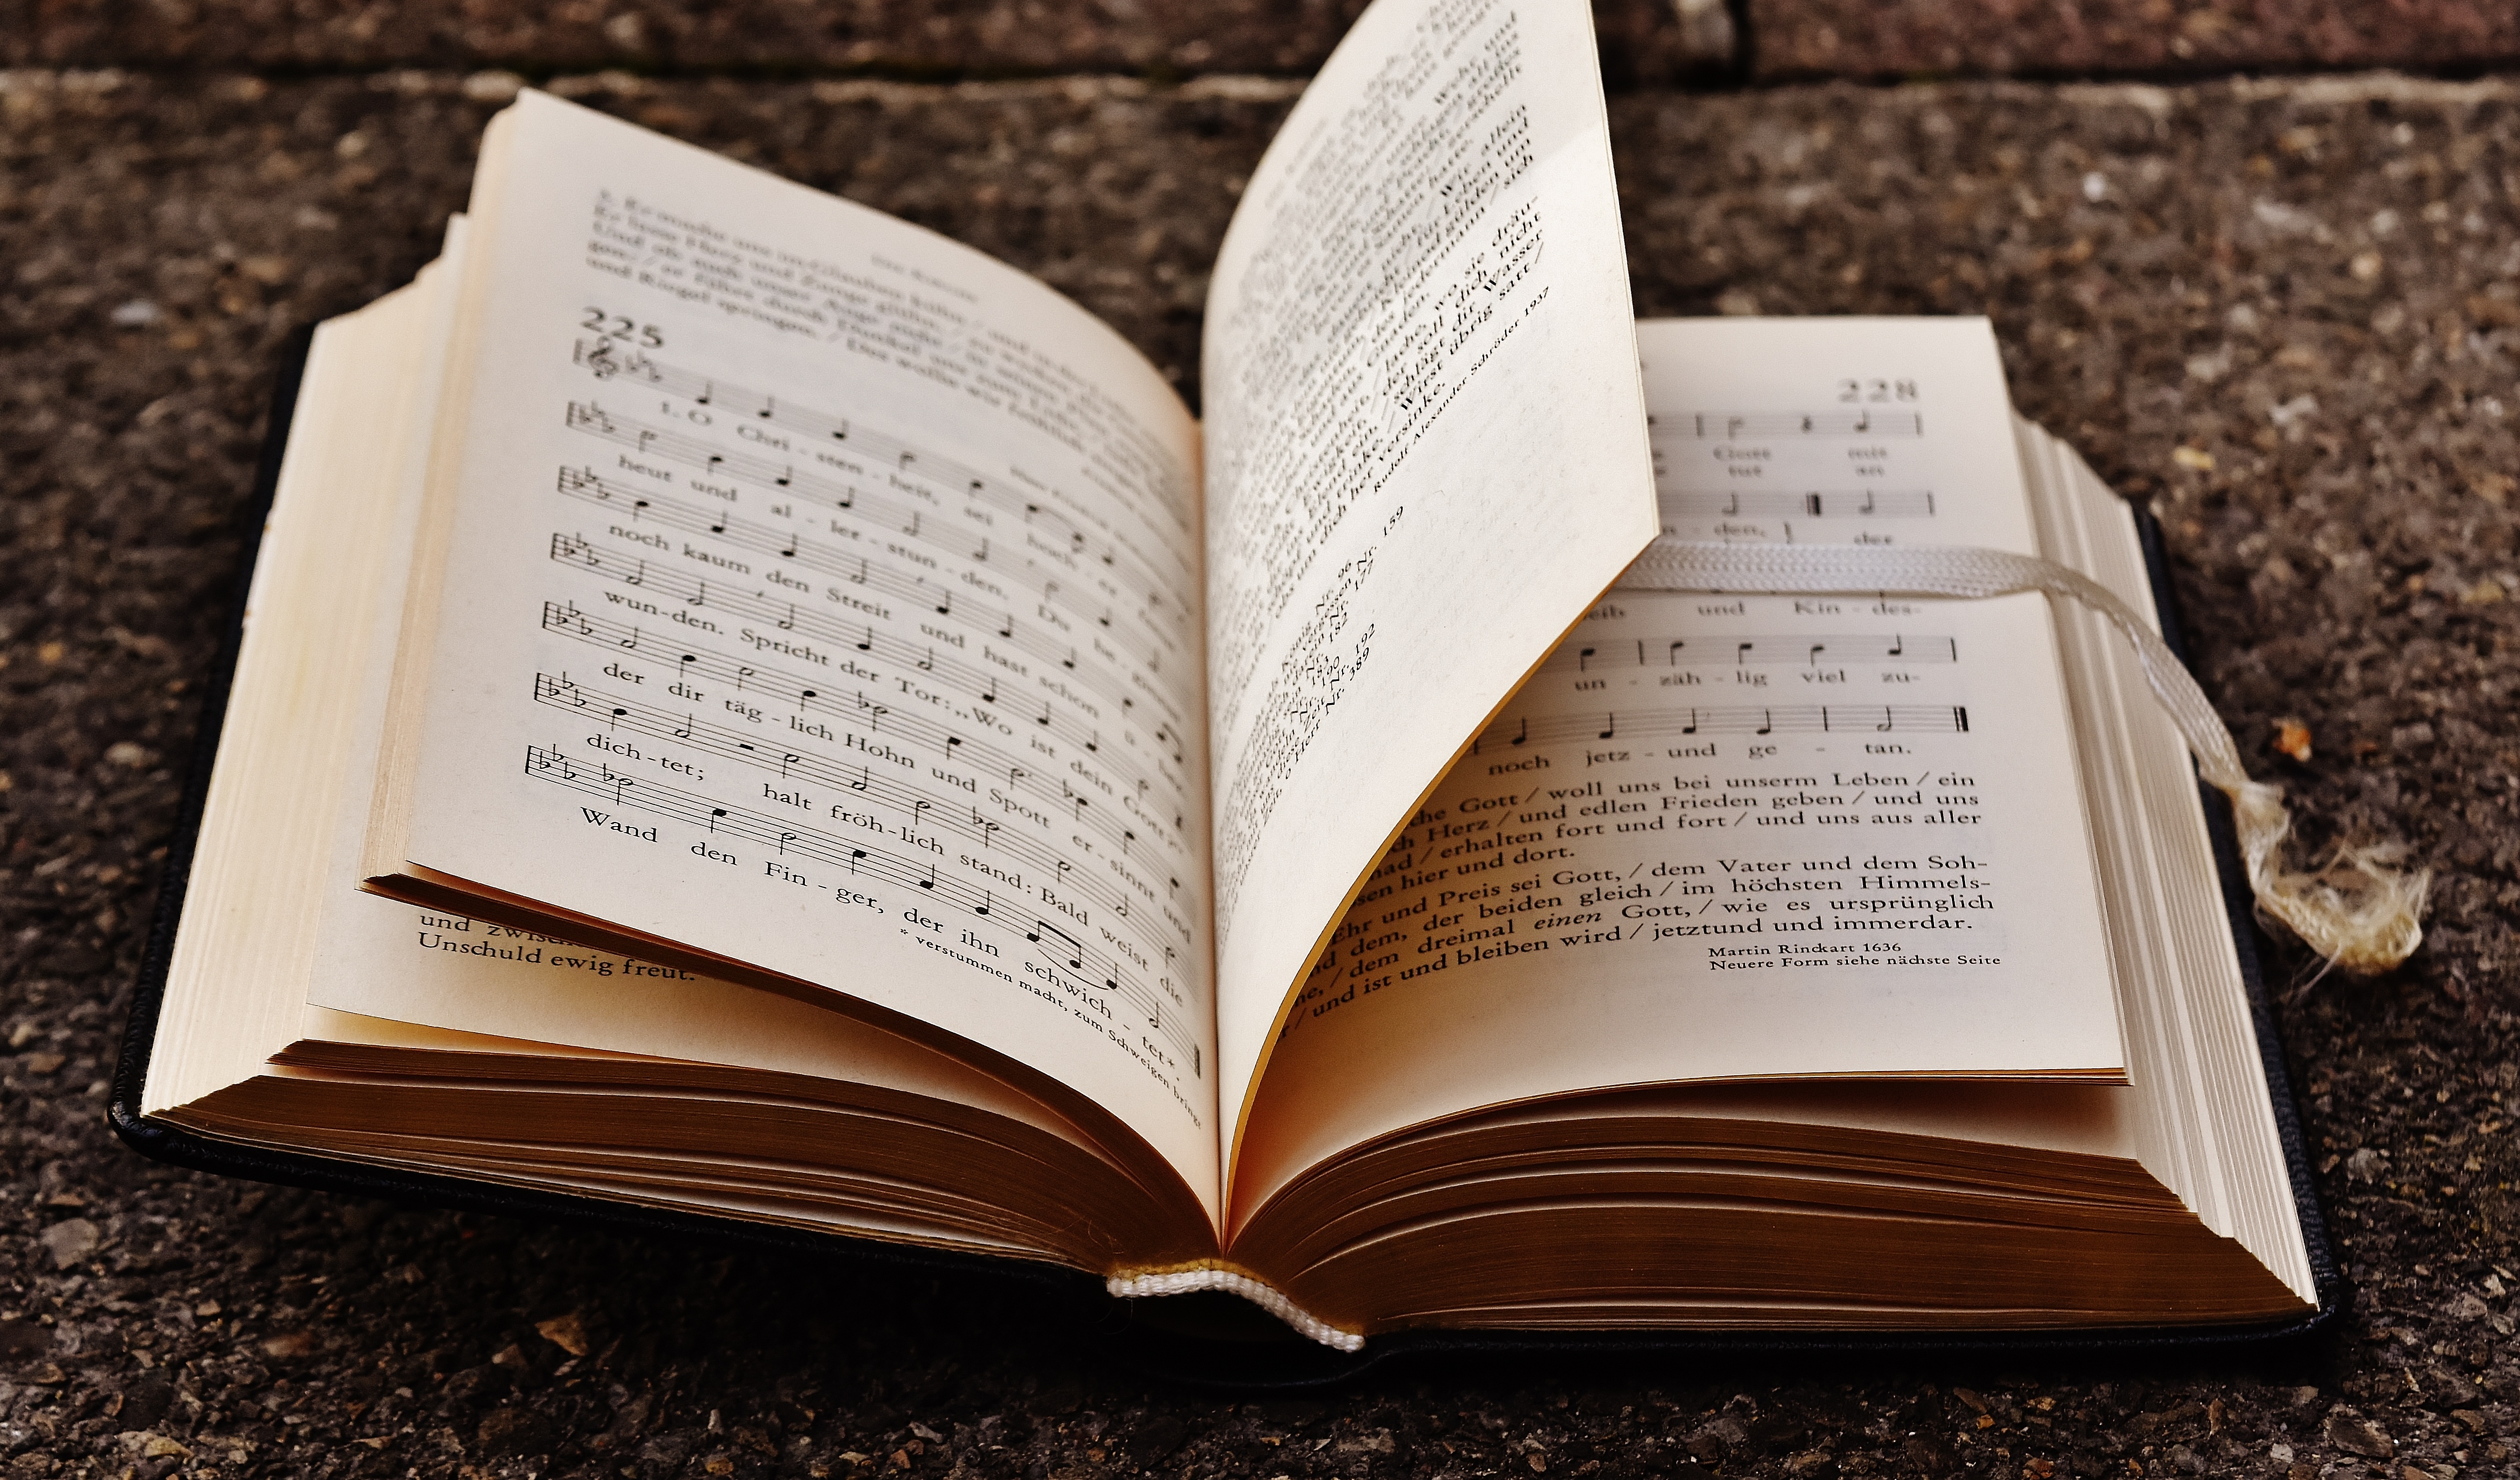
writing, book, read, open, old, church, paper, page, brand, hymnal, font, literature, document, bound, cover, pressure, browse, pitched, book pages, scrolled, scroll to